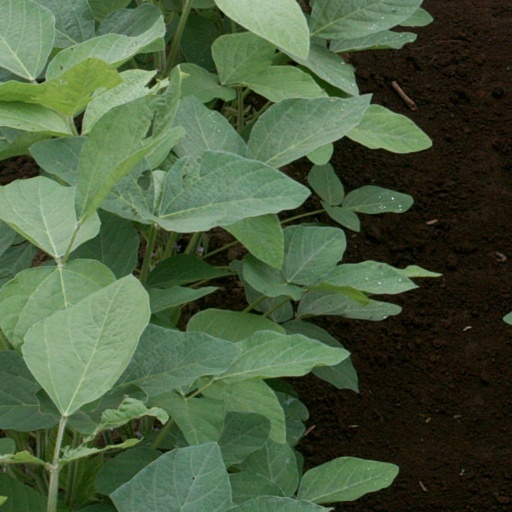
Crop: soybean